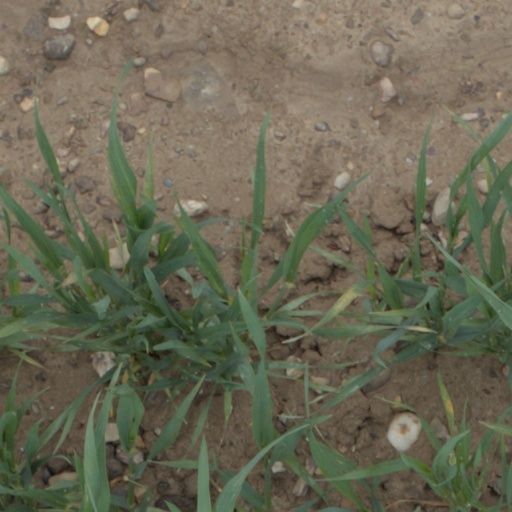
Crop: wheat